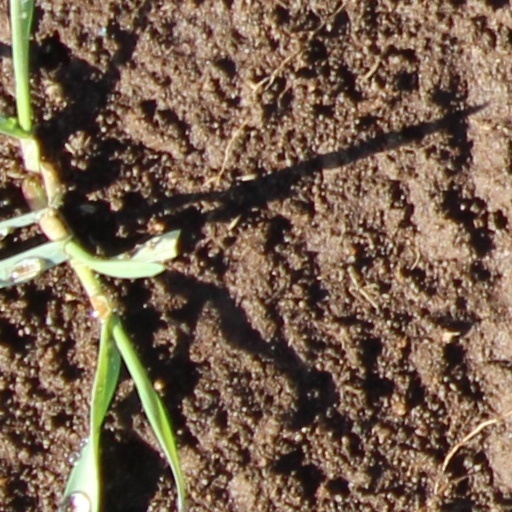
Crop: wheat